Wyoming Highway 354

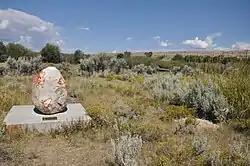
The marker for the former Fort Bonneville, located just off WYO 354, August 2017

WYO 354 begins at Sublette County Road 112 (Daniel-Merna Road) northwest of Daniel. From its western terminus WYO 354 turns southeasterly and follows the southern bank of the Green River. WYO 354 passes by the former site of Fort Bonneville, a fortified winter camp and fur trading post established in 1832, however no structure remains at the site today. Nearing 5 miles, WYO 354 crosses the Green River. At WYO 354 reaches its eastern terminus at a T intersection with US 189 / US 191 (roughly west of their southern junction) in Daniel Junction, north of Daniel.